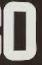
Number: 0